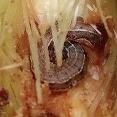
Crop: Maize
Condition: spodoptera-frugiperda-p